Caravan city

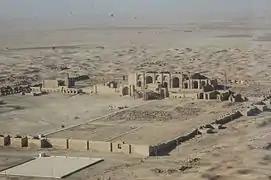
Ruins of Hatra, a caravan city that flourished in the 2nd century

A caravan city is a city located on and deriving its prosperity from its location on a major trans-desert trade route. The term is believed to have been coined by the scholar of antiquity, Michael Rostovtzeff, for his work "O Blijnem Vostoke", published in English as "Caravan Cities" in 1932. The English translation of the work dealt principally with Petra, Jerash, Palmyra and Dura in the "near east", after Rhodes, Cyprus and Mycenaean Greece were removed from the translation as not being caravan cities. Dura, too, has been later considered to be more than a caravan city.